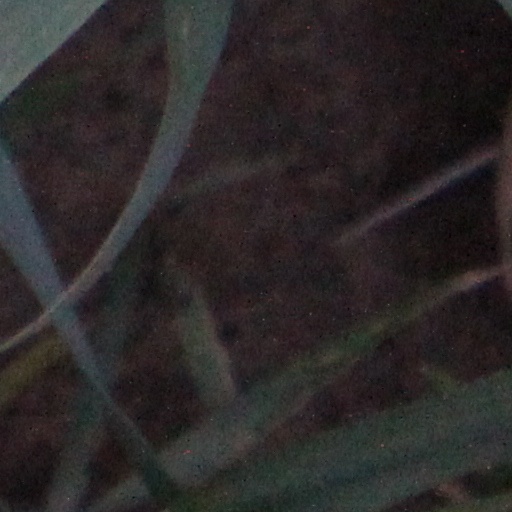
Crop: wheat